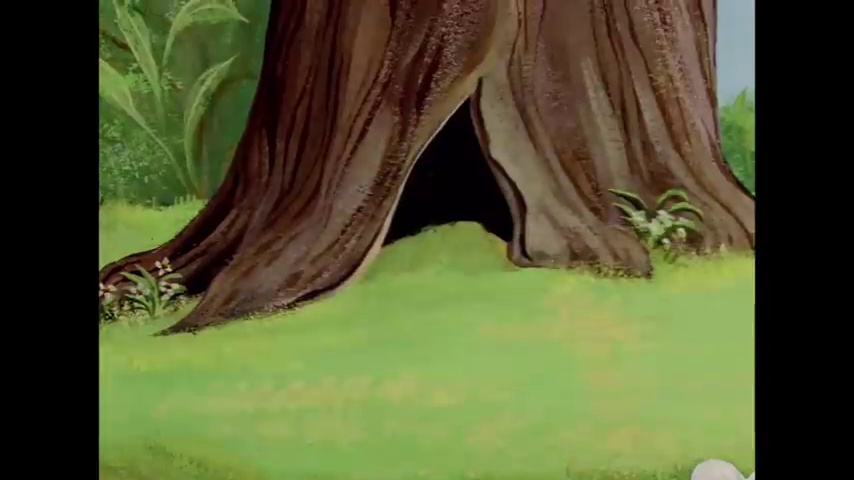
Portrait style: Cartoon Portrait